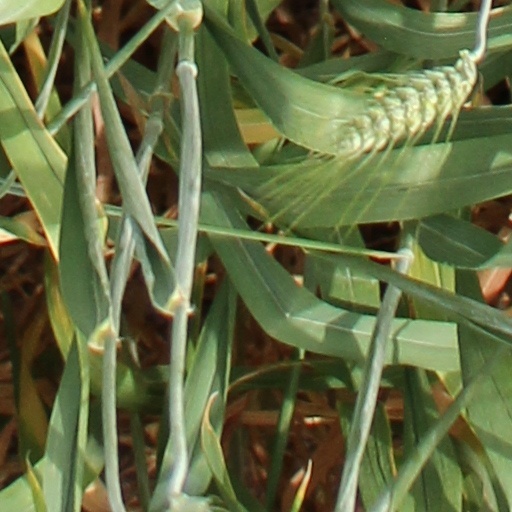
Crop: wheat